Bob Crisp

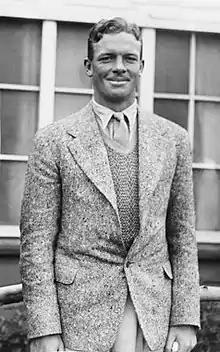
Crisp in 1935

Robert James Crisp (28 May 1911 – 3 March 1994) was a South African cricketer who played in nine Test matches between 1935 and 1936. He appeared for Rhodesia, Western Province, Worcestershire and South Africa. Though his Test bowling average lay over 37.00, Crisp had a successful first-class cricket career, with 276 wickets at 19.88. He is the only bowler in first-class cricket to have taken four wickets in four balls more than once.